Sonique (musician)

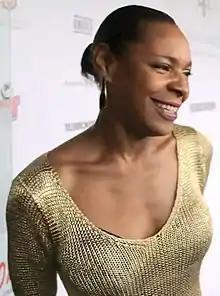
Sonique at the 7th Asian Awards in 2017

Sonia Marina Clarke (born 21 June 1965), better known by her stage name Sonique, is an English singer, musician and DJ. She came to public attention as a member of dance band S'Express during the early 1990s, but achieved greater success as a solo artist in the early-to mid 2000s. During this period, she achieved UK top 20 hits with "It Feels So Good", "Sky", "I Put a Spell on You" and "Can't Make Up My Mind", and won the 2001 BRIT Award for British female solo artist.